Sexual stimulation

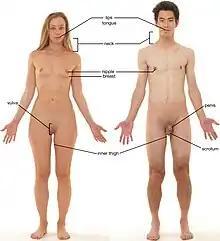
Erogenous zones listed on a man and woman

Masturbation, erotic massage, and manual sex are types of physical stimulation involving the genitals. This stimulation is usually from sensitive touch receptors in the skin or other erogenous zones, which detect when they're being touched. Arousal is triggered through these receptors in these body parts, which cause the release of pleasure-causing chemicals (endorphins) that act as mental rewards to pursue such stimulation. Someone may become aroused by simply touching another person, though the bulbocavernosus reflex only occurs when a sexual organ (penis or clitoris) is stimulated.